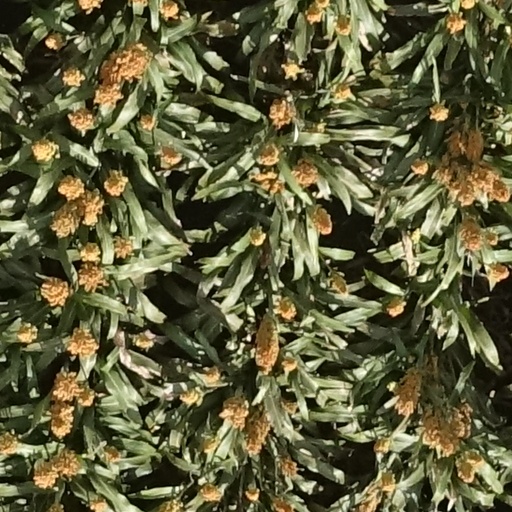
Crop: sorghum